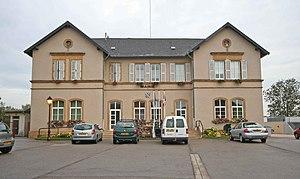
La communauté de communes de Cattenom et environs est une communauté de communes, située dans le département de la Moselle en région Grand Est.
Zoufftgen est une commune française située dans le département de la Moselle, en région Grand Est.